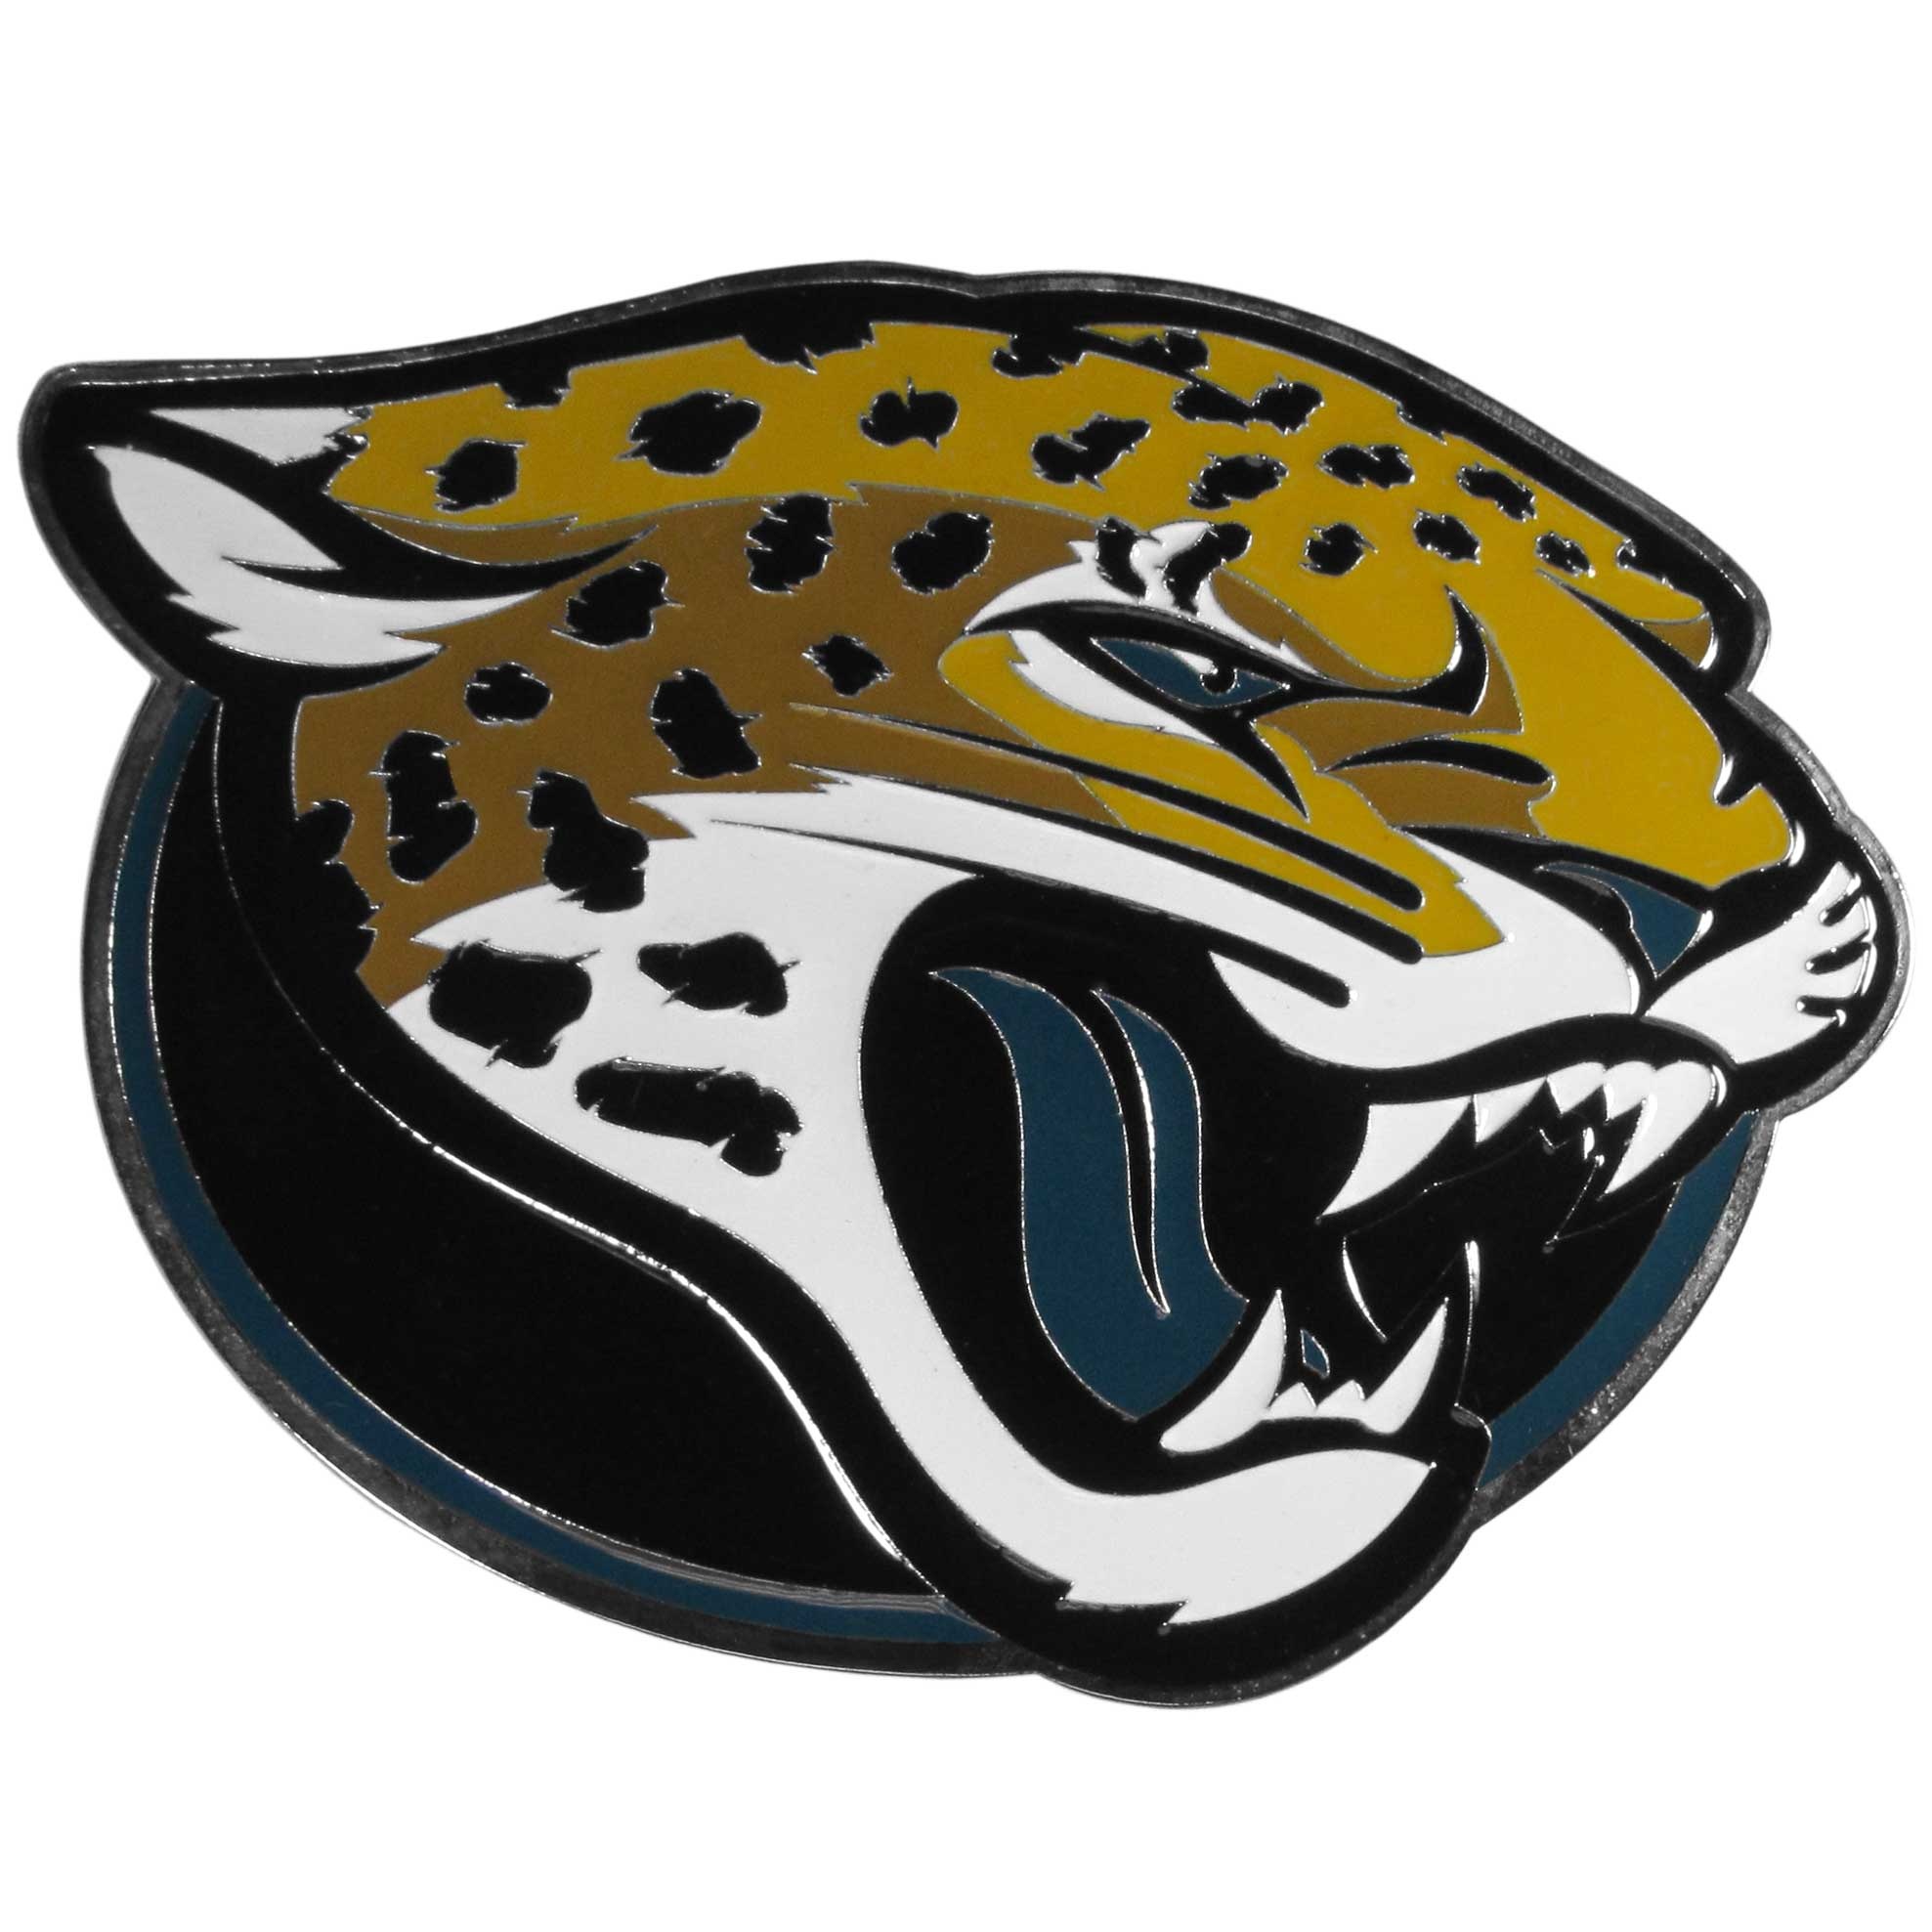
Jacksonville Jaguars Hitch Cover Class III - Std Wire Plugs
Jacksonville Jaguars Hitch Cover Class III Wire Plugs Product Features: Hitch Cover Class III Wire Plugs Officially licensed NFL product Licensee: Siskiyou Buckle Class III hitch cover for 2 inch hitch receivers Fully cast metal hitch with enameled details
Brand: Siskiyou
Category: Vehicles & Parts > Vehicle Parts & Accessories > Vehicle Maintenance, Care & Decor > Vehicle Decor > Vehicle Hitch Covers